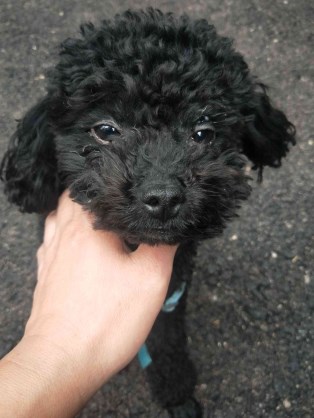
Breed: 7449-n000128-teddy